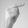
ASL letter: G